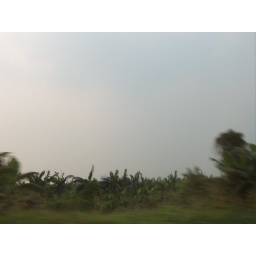
The sky here is always grey blue in colour (too many heavy industry here, very very polluted)